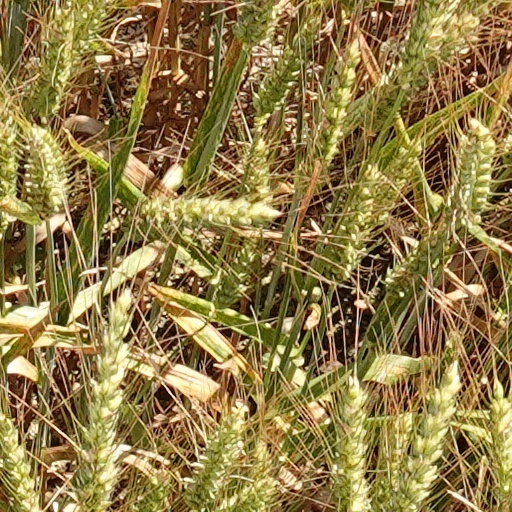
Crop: wheat